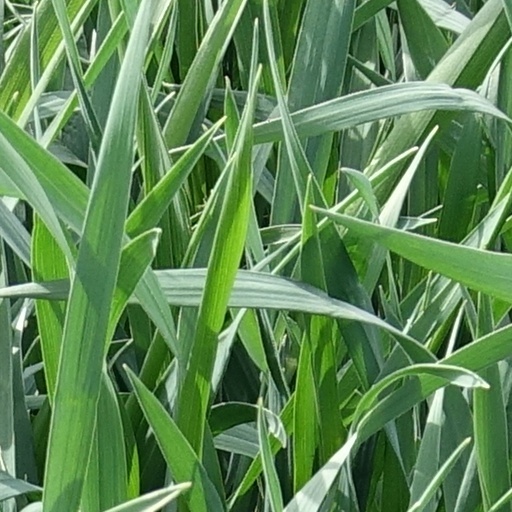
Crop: wheat